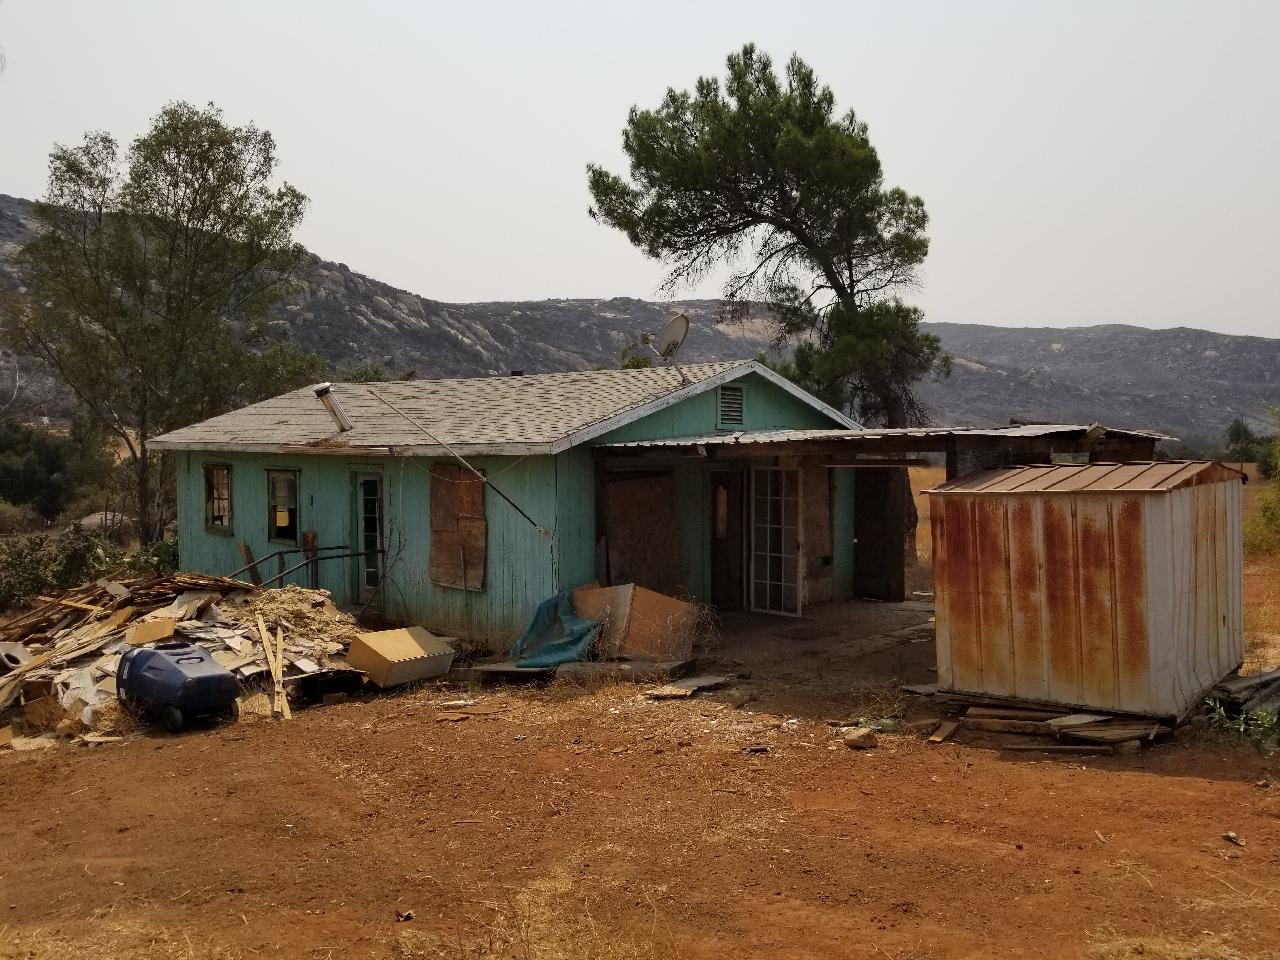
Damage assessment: no_damage